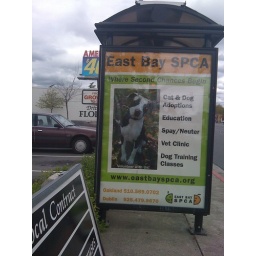
A reflection of a traffic light in the glass of a bus shelter gave this picture an uncanny appearance